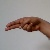
The image shows a hand gesture representing the letter 'H' in Indian Sign Language.